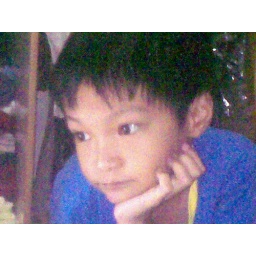
blue t shirt in front of notebook. Nop 2008